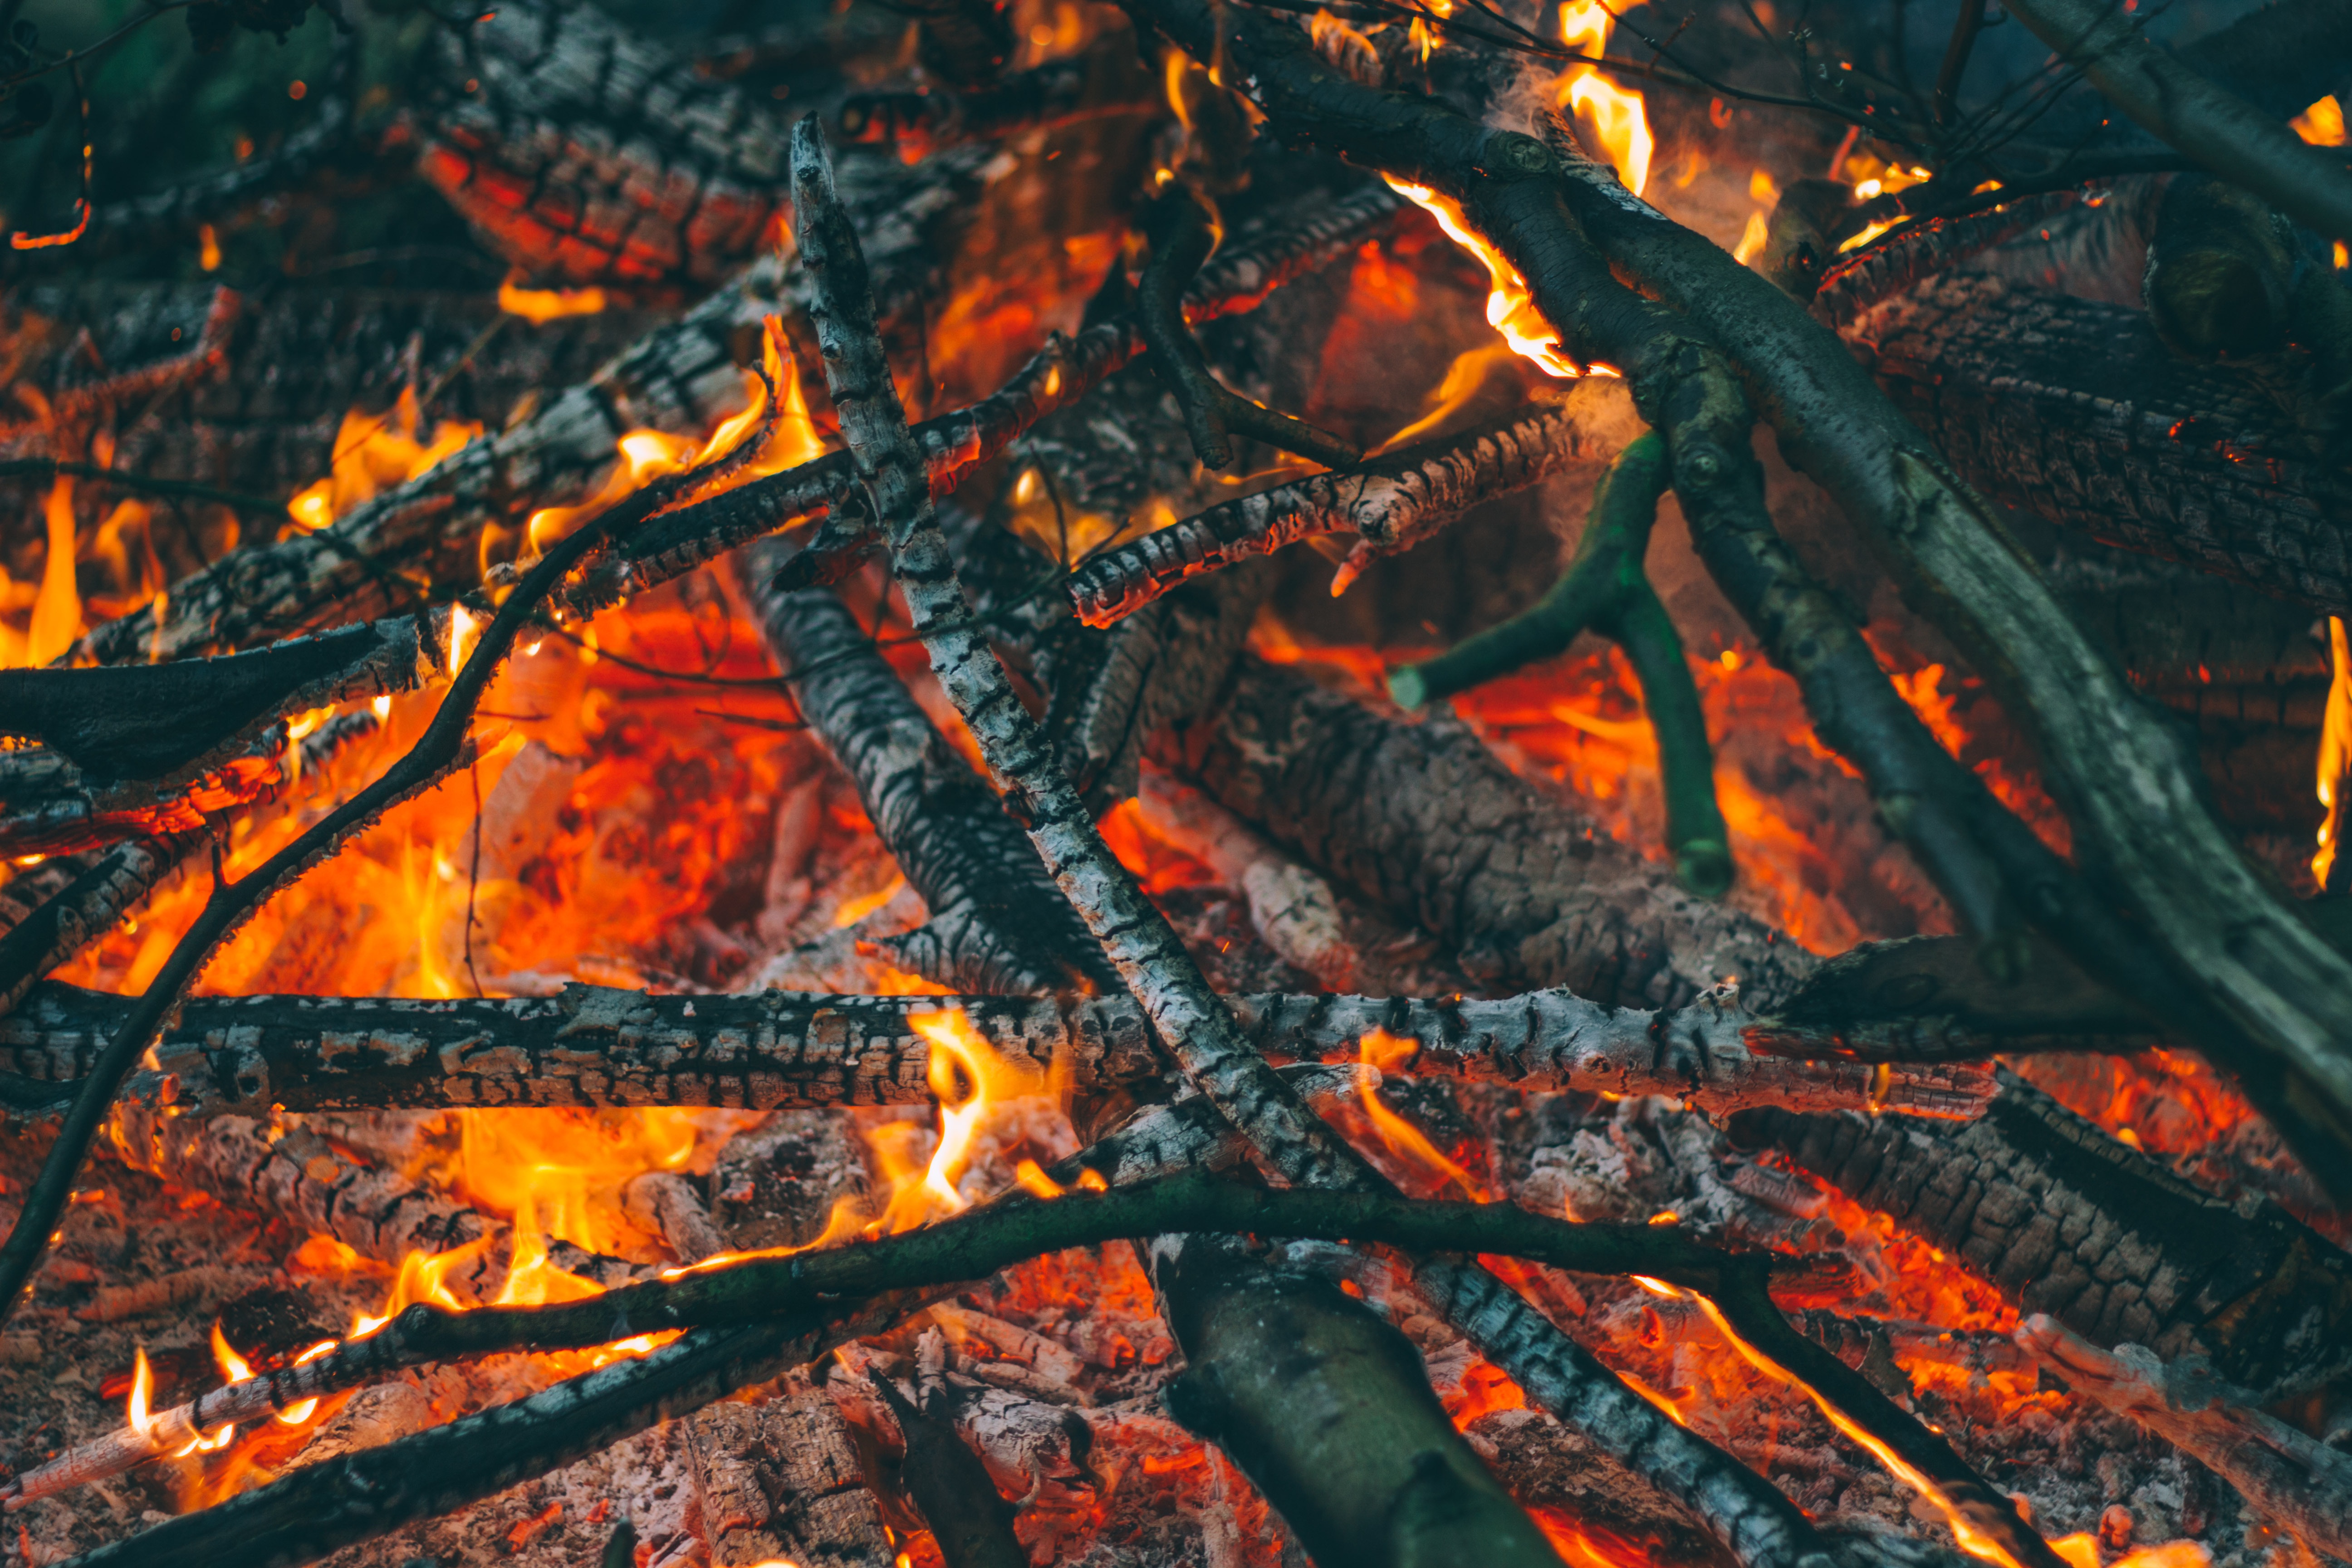
wood, leaf, autumn, fire, season, twig, burn, hot, lava, geological phenomenon